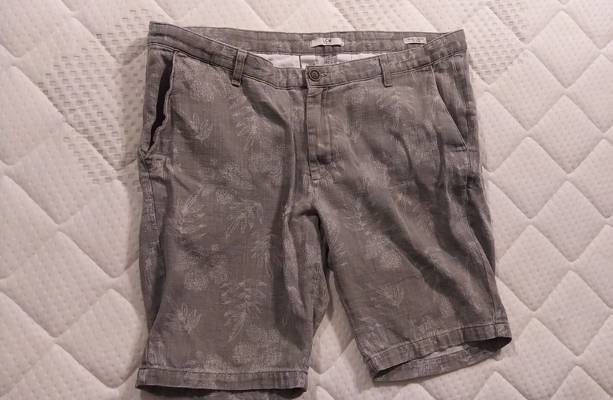
Waste category: clothes